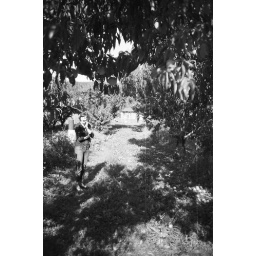
a trip to go apple picking along the fruit loop outside of hood river in early october